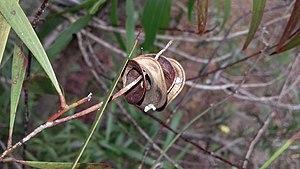
Gousse d'Acacia spirorbis, Nouméa, Nouvelle-Calédonie
Le Faux Gaïac est un arbre endémique de Nouvelle-Calédonie où il est très commun. Sur la côte Est de l'Australie une autre sous espèce Acacia spirorbis subsp. solandri est naturellement présente.